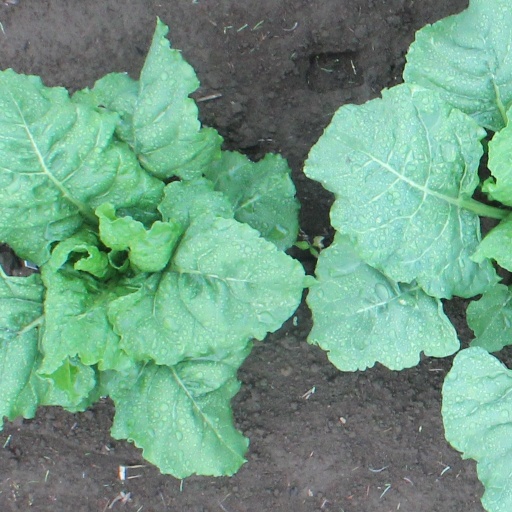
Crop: sugar beet